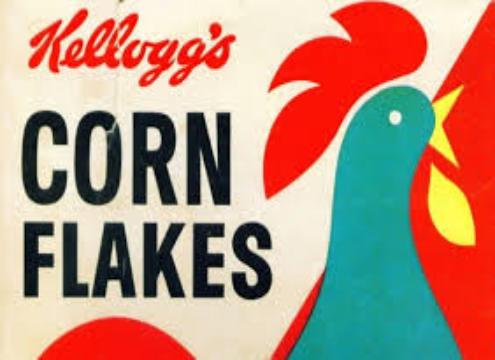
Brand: Corn Flakes
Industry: Food